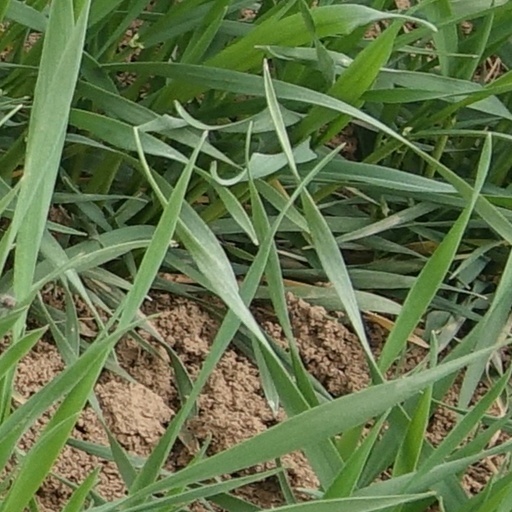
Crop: wheat